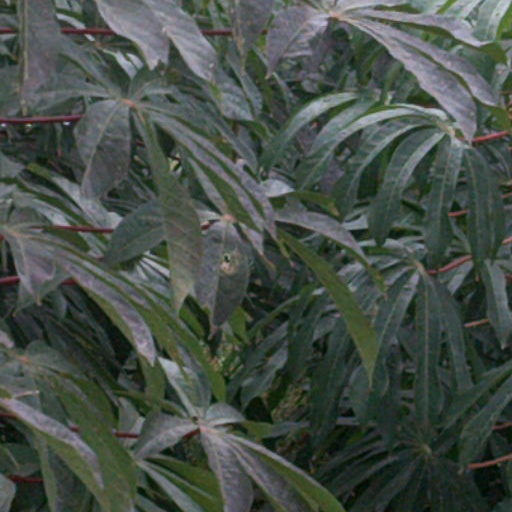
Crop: cassava